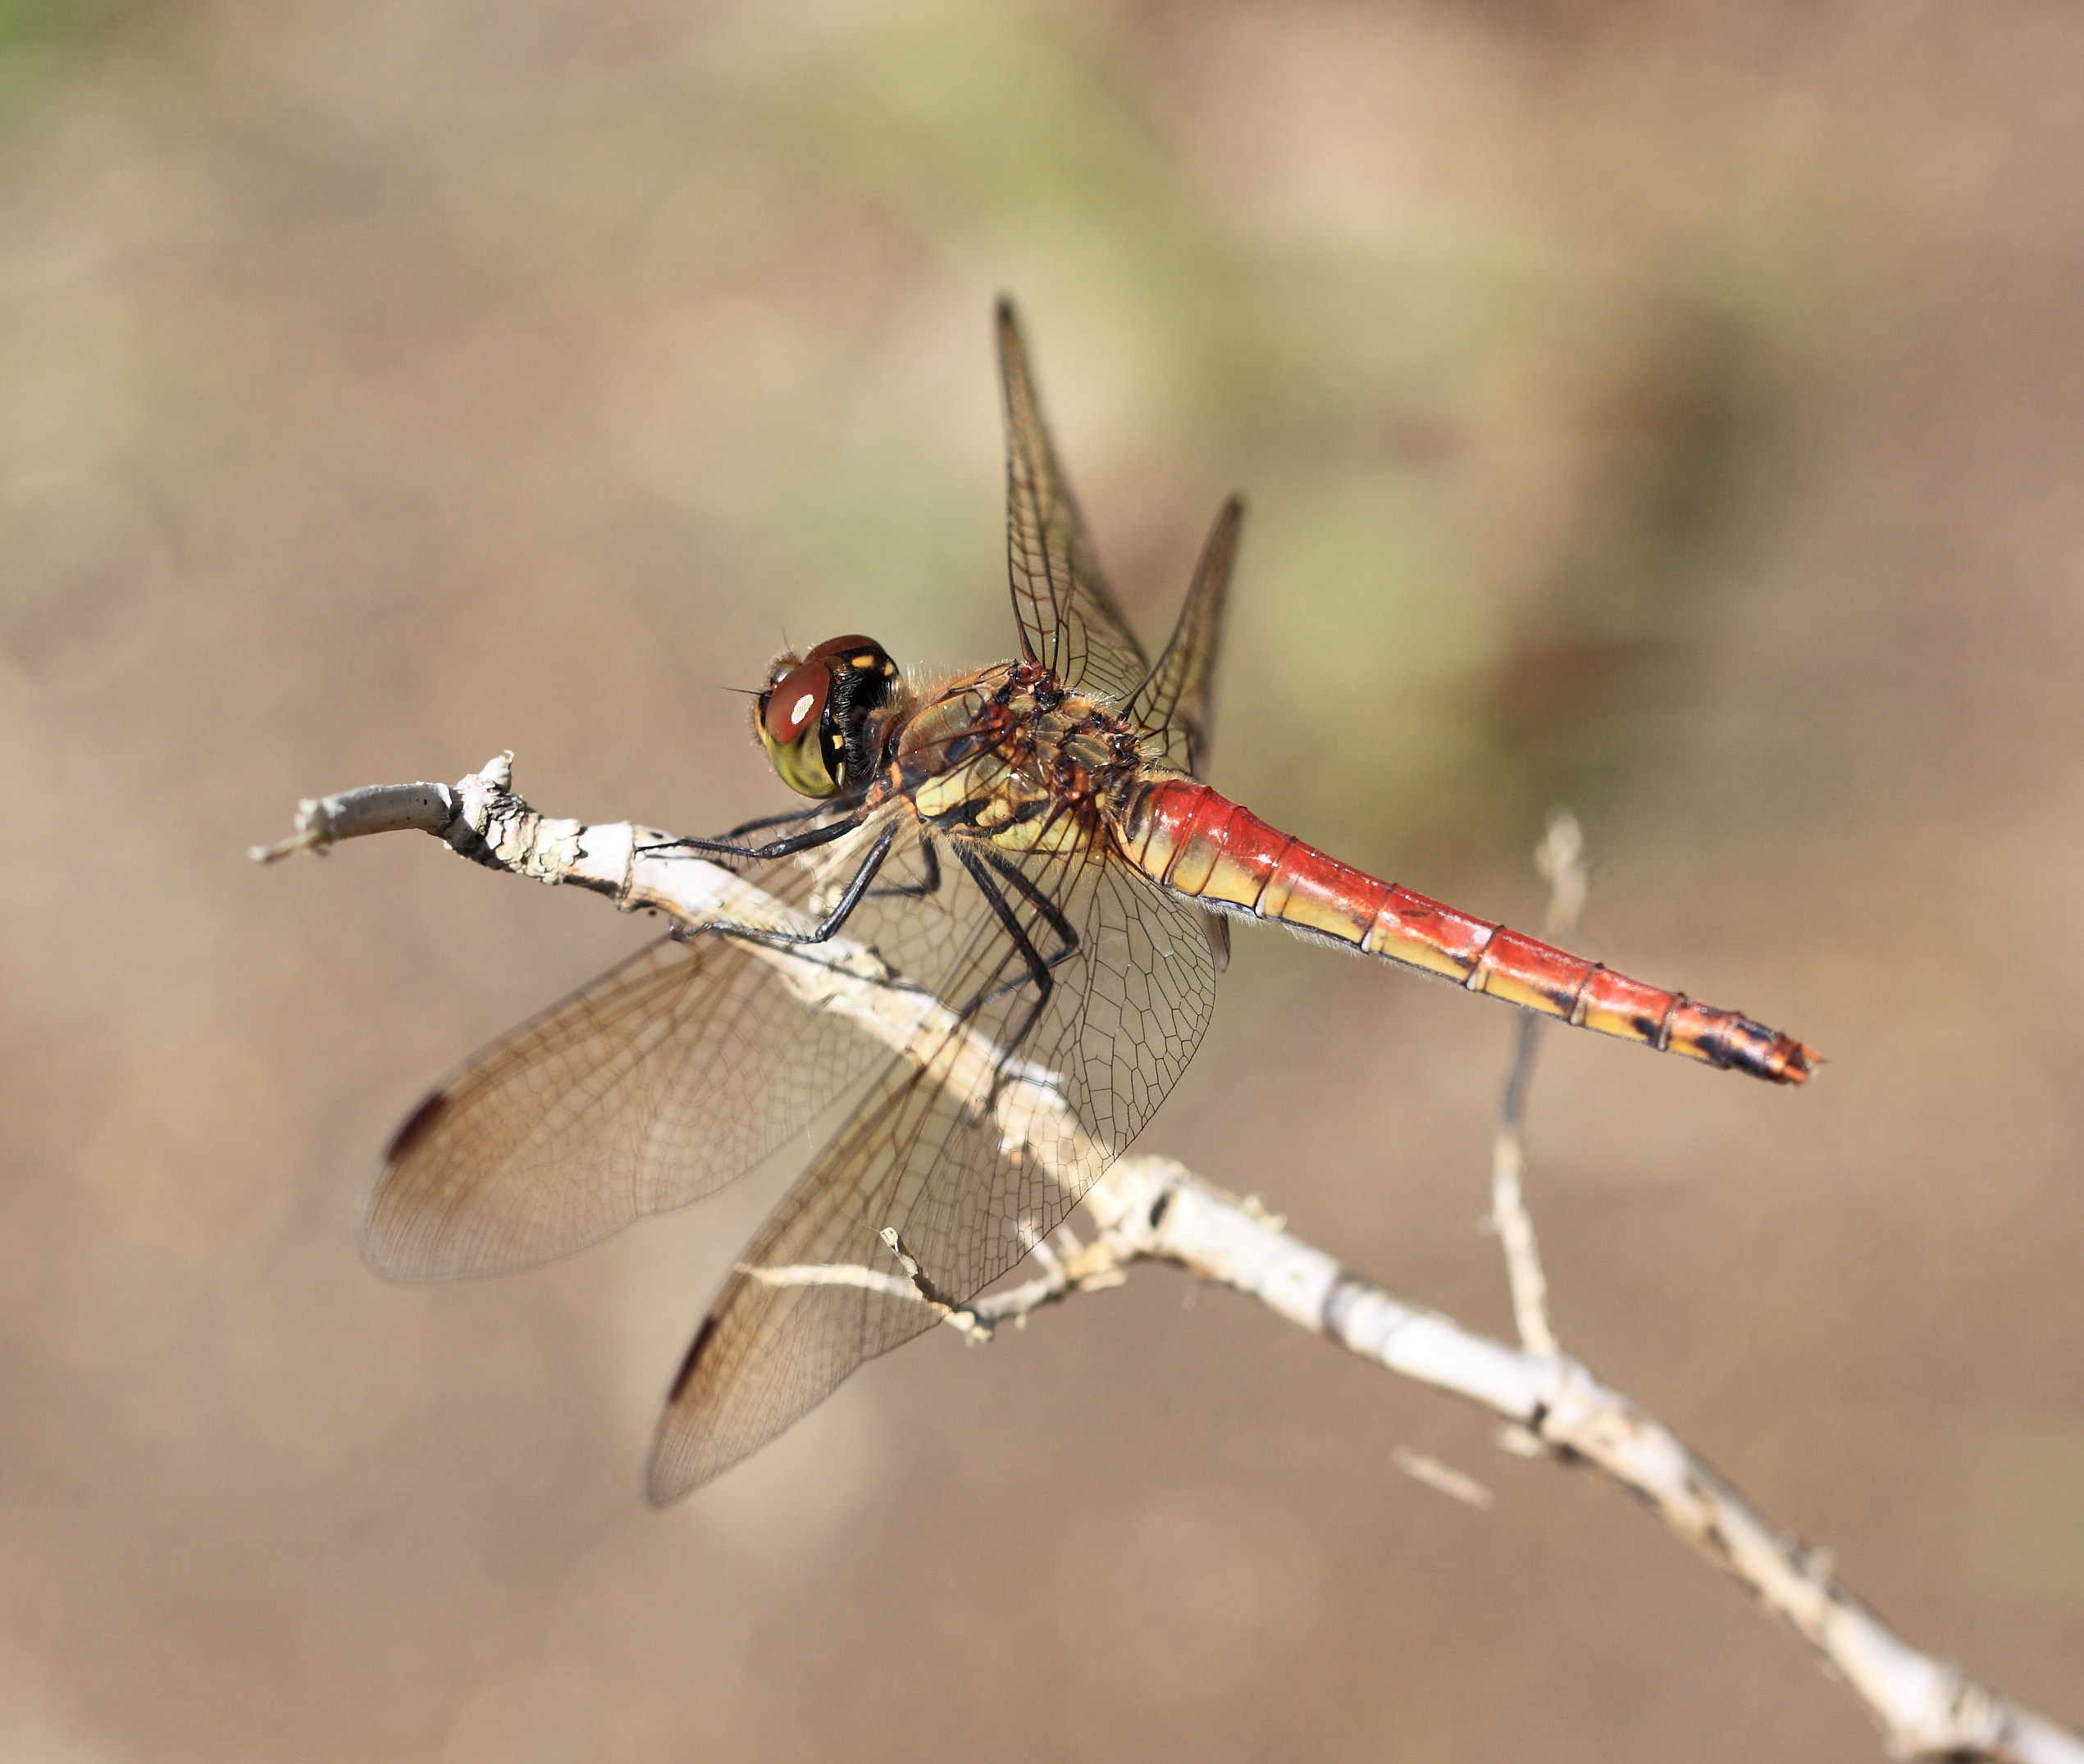
wing, high, insect, fauna, invertebrate, close up, dragonfly, 5d, hires, damselfly, markii, hi, res, resolution, sympetrum, macro photography, arthropod, autumndarter, frequens, dragonflies and damseflies, net winged insects